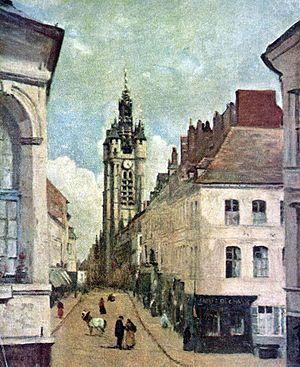
Le beffroi de Douai est le monument symbolique de la ville de Douai dans le département du Nord et la région des Hauts-de-France. Il domine l'hôtel de ville et toute la région environnante.
Cet article recense les environ 650 voies de la ville de Douai, située dans le département du Nord en France
Douai est une création récente, médiévale, découlant de conditions naturelles singulières mais surtout de sa position de charnière entre le royaume de France et le comté de Flandre.